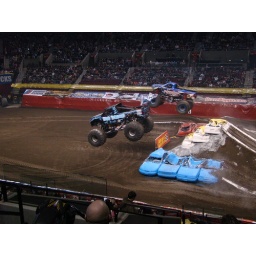
Two trucks raced in a straight line over cars. The blue car lane almost always won.